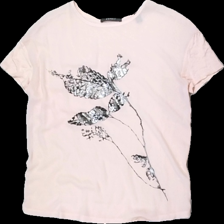
View: front
Type: T-shirt
Category: Ladies
Brand: Esprit
Colors: Pink, Grey
Material: 84% polyester 16% cotton
Pattern: Floral print
Cut: Regular
Size: XS
Season: All
Damage location: top left
Damage 2 location: top right
Price range: 50-100
Recommended usage: Reuse
Description: rosa t-shirt med blomma fram